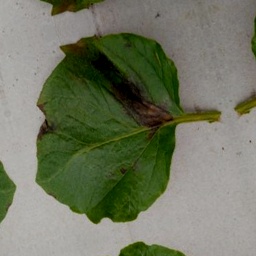
Etiqueta: Late Blight